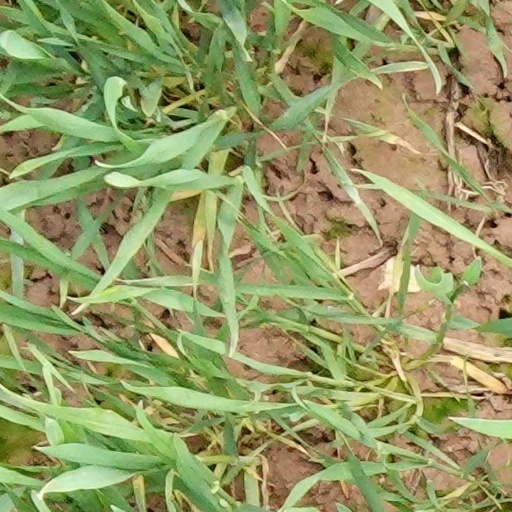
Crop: wheat